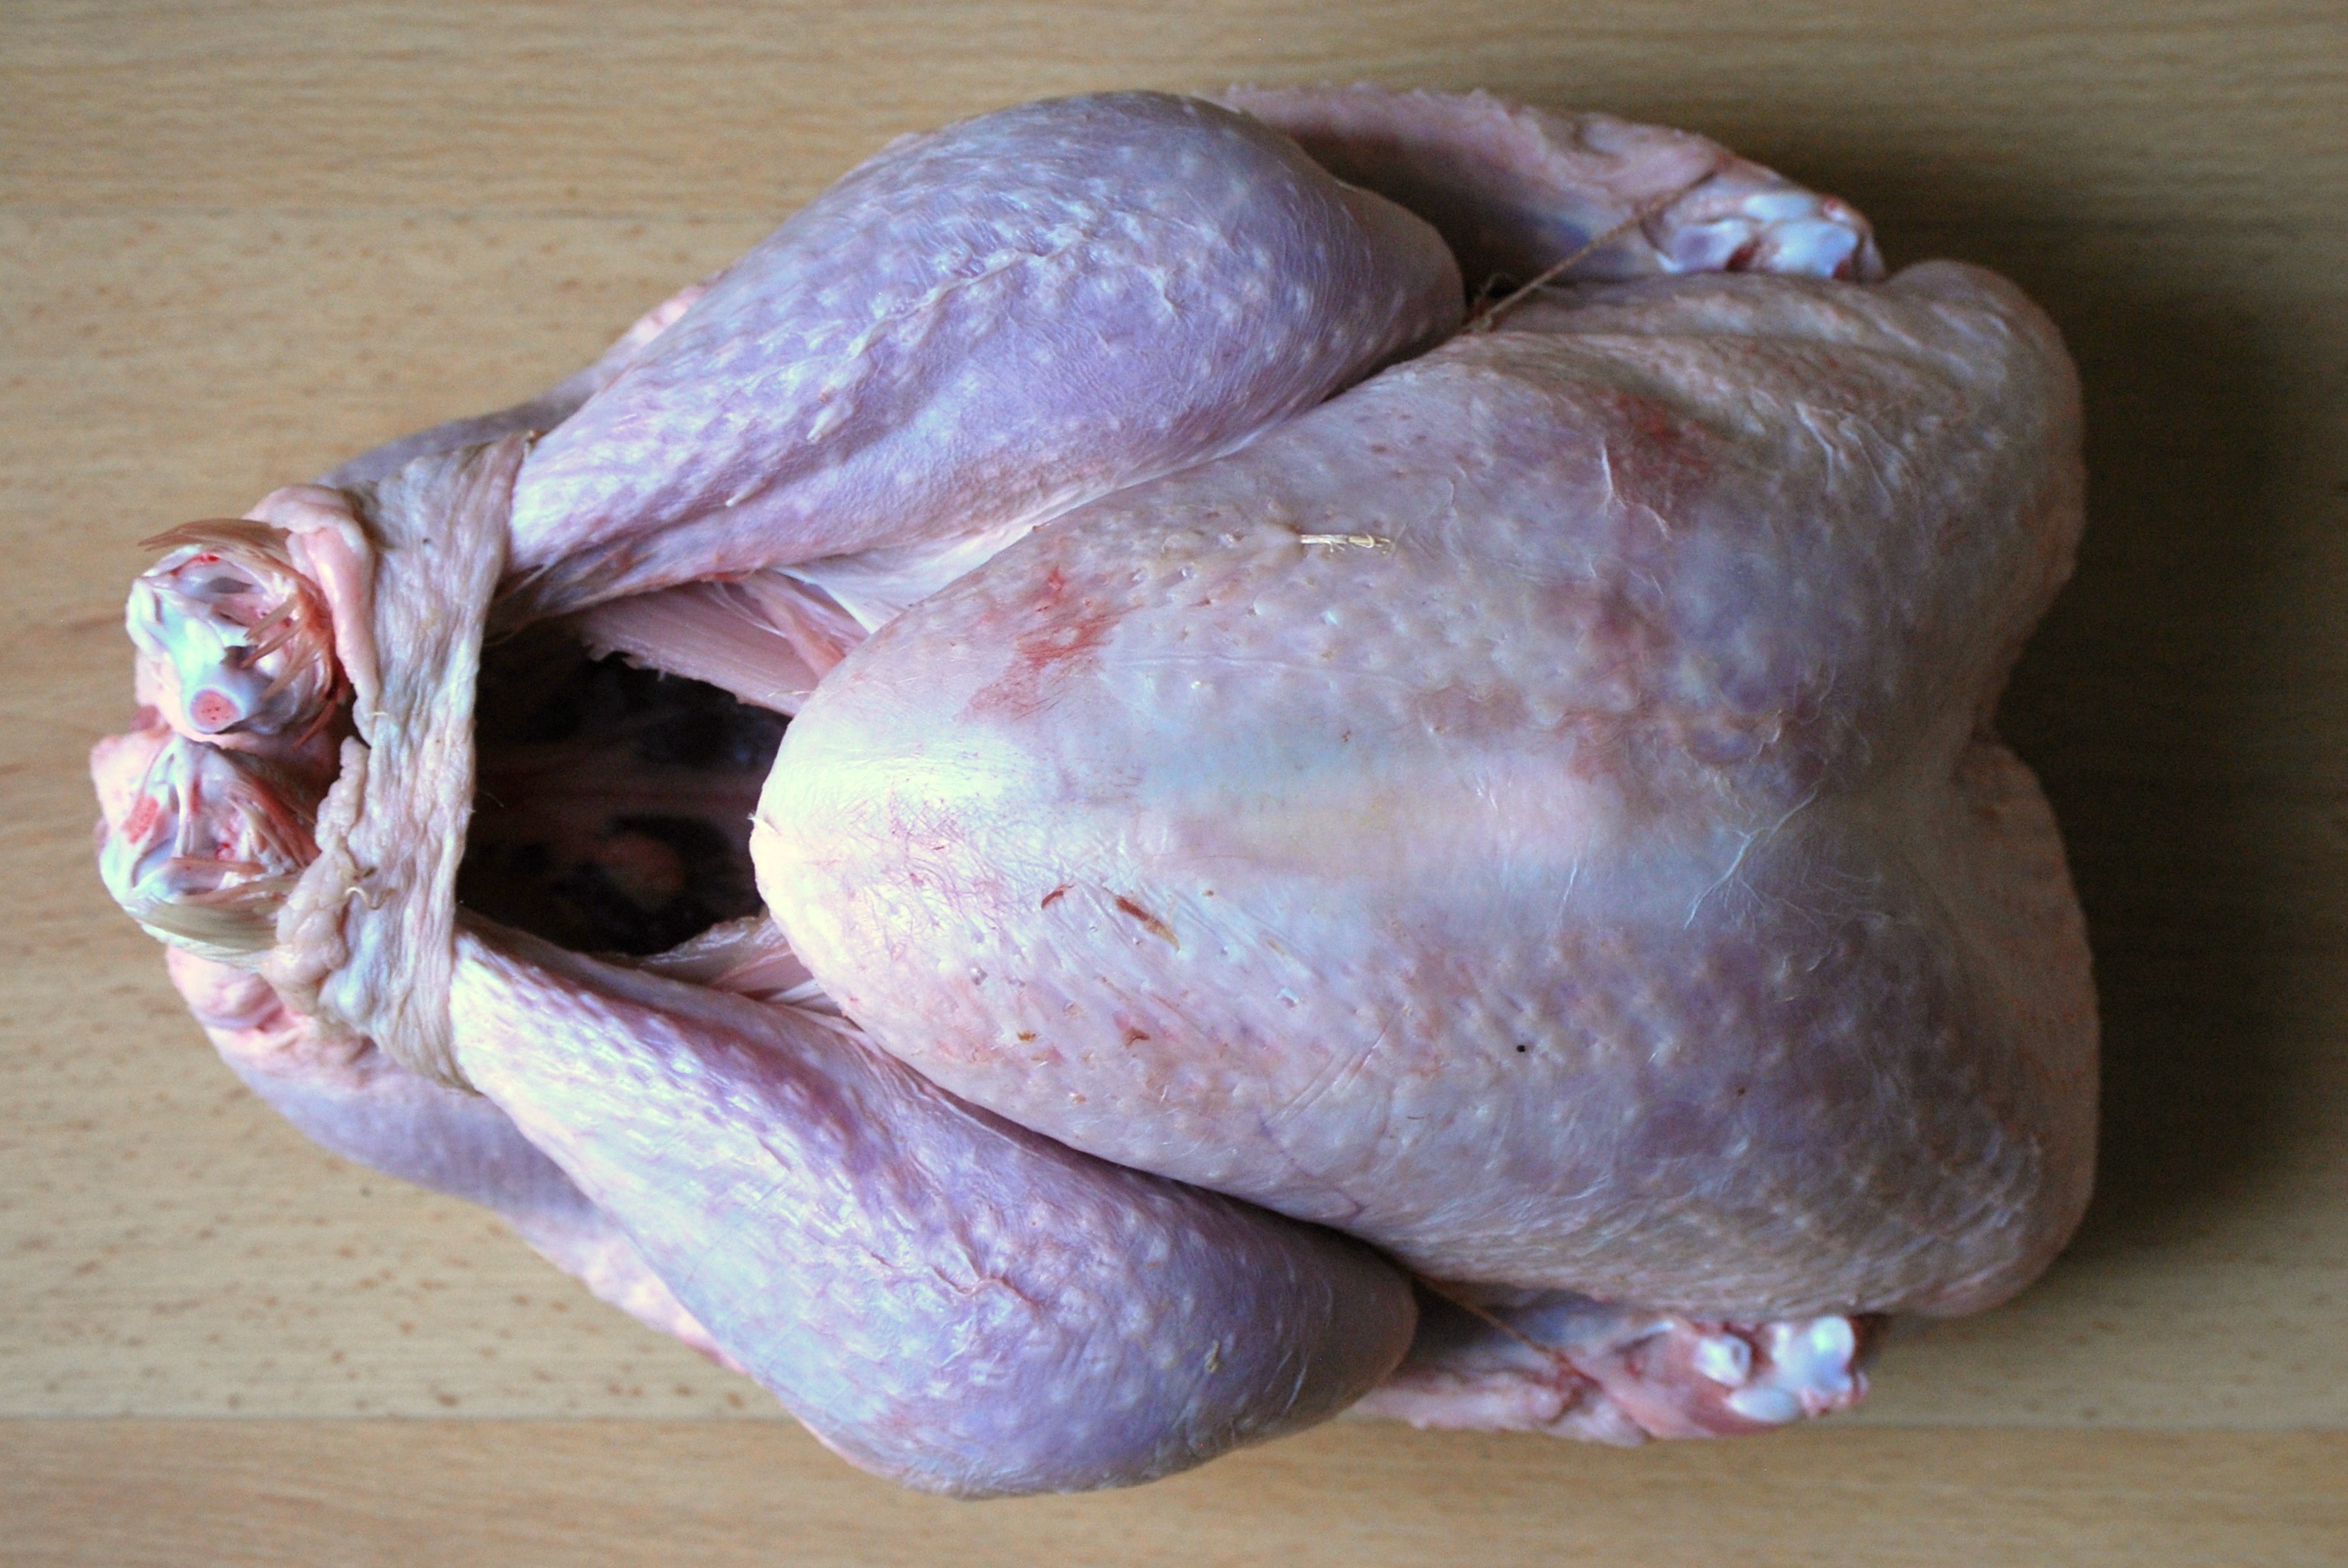
bird, food, chicken, poultry, galliformes, turkey, vertebrate, water bird, phasianidae, power supply, christmas turkey